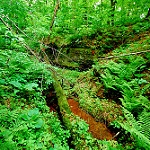
Label: forest